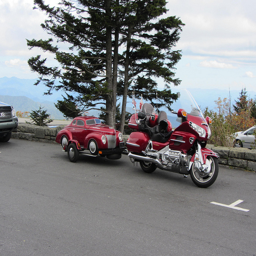
A red motorcycle parked in front of a red car.
A red motorcycle pulling a trailer that looks like a car is parked on the side of the road.
A OLD SCHOOL RED CAR AND A RED MOTORCYCLE ON THE ROAD
A motorcycle parked on the side of a road with miniature care behind it.
a motorcycle pulling a trailer that is hauling a really really small car